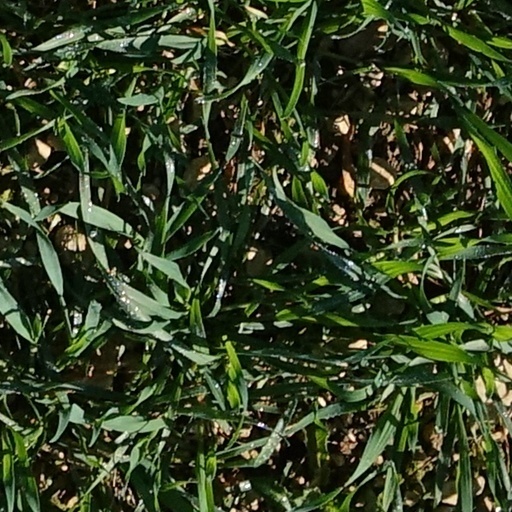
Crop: wheat